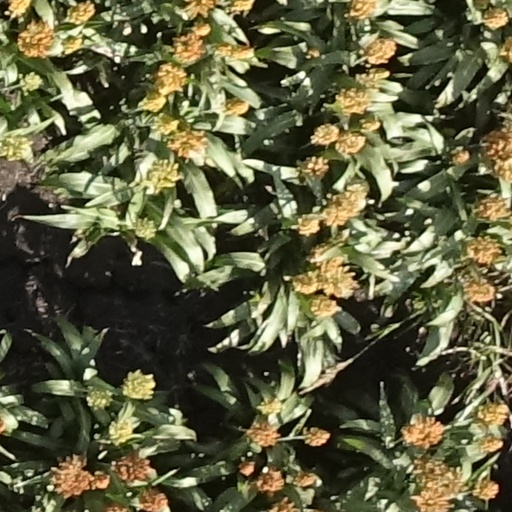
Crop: sorghum